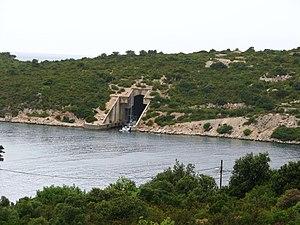
Un abri pour sous-marins est un bunker qui est conçu pour protéger les sous-marins de l'attaque aérienne. Le terme est généralement appliqué aux bases sous-marines construites pendant la Seconde Guerre mondiale, en particulier en Allemagne et dans les pays occupés qui ont été également connus comme les abris U-boat, d'après l'expression « U-Boot » pour désigner les sous-marins allemands.